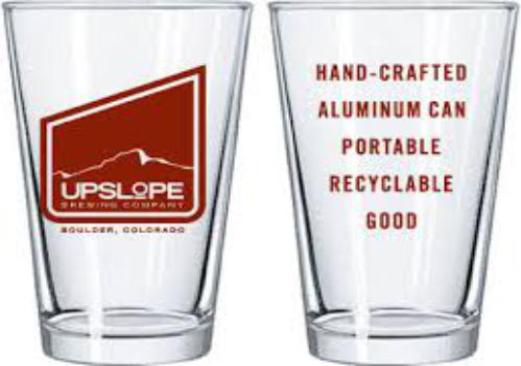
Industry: Food